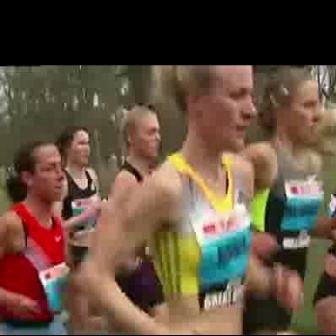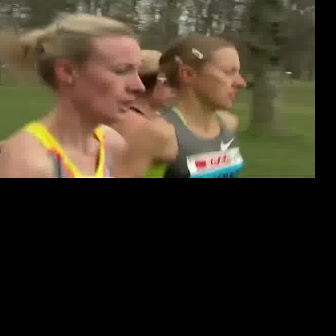
  Please identify the target specified by the bounding box [170,65,256,151] in the first image and locate it in the second image. Return the coordinates in [x_min,y_min,x_max,y_max] format.
Answer: [35,12,145,121]